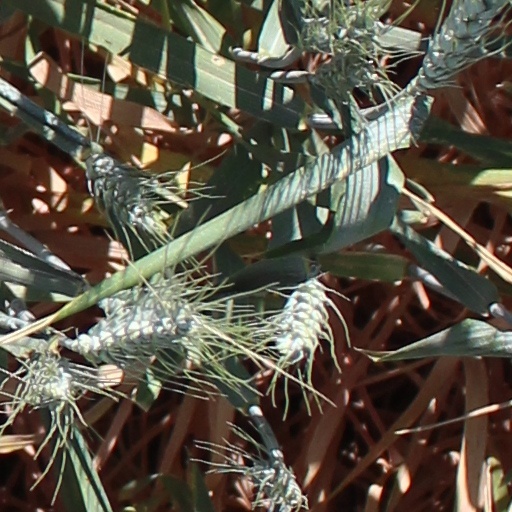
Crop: wheat